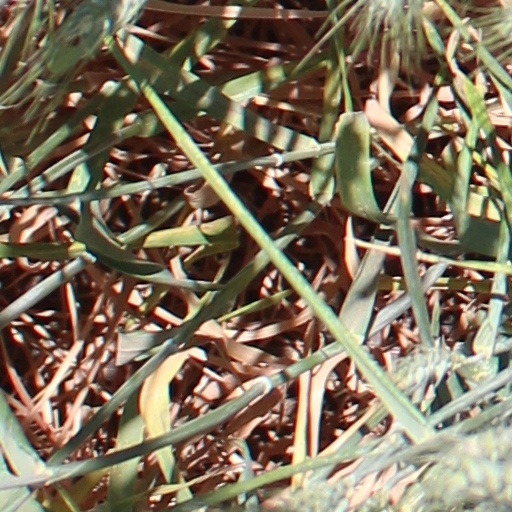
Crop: wheat